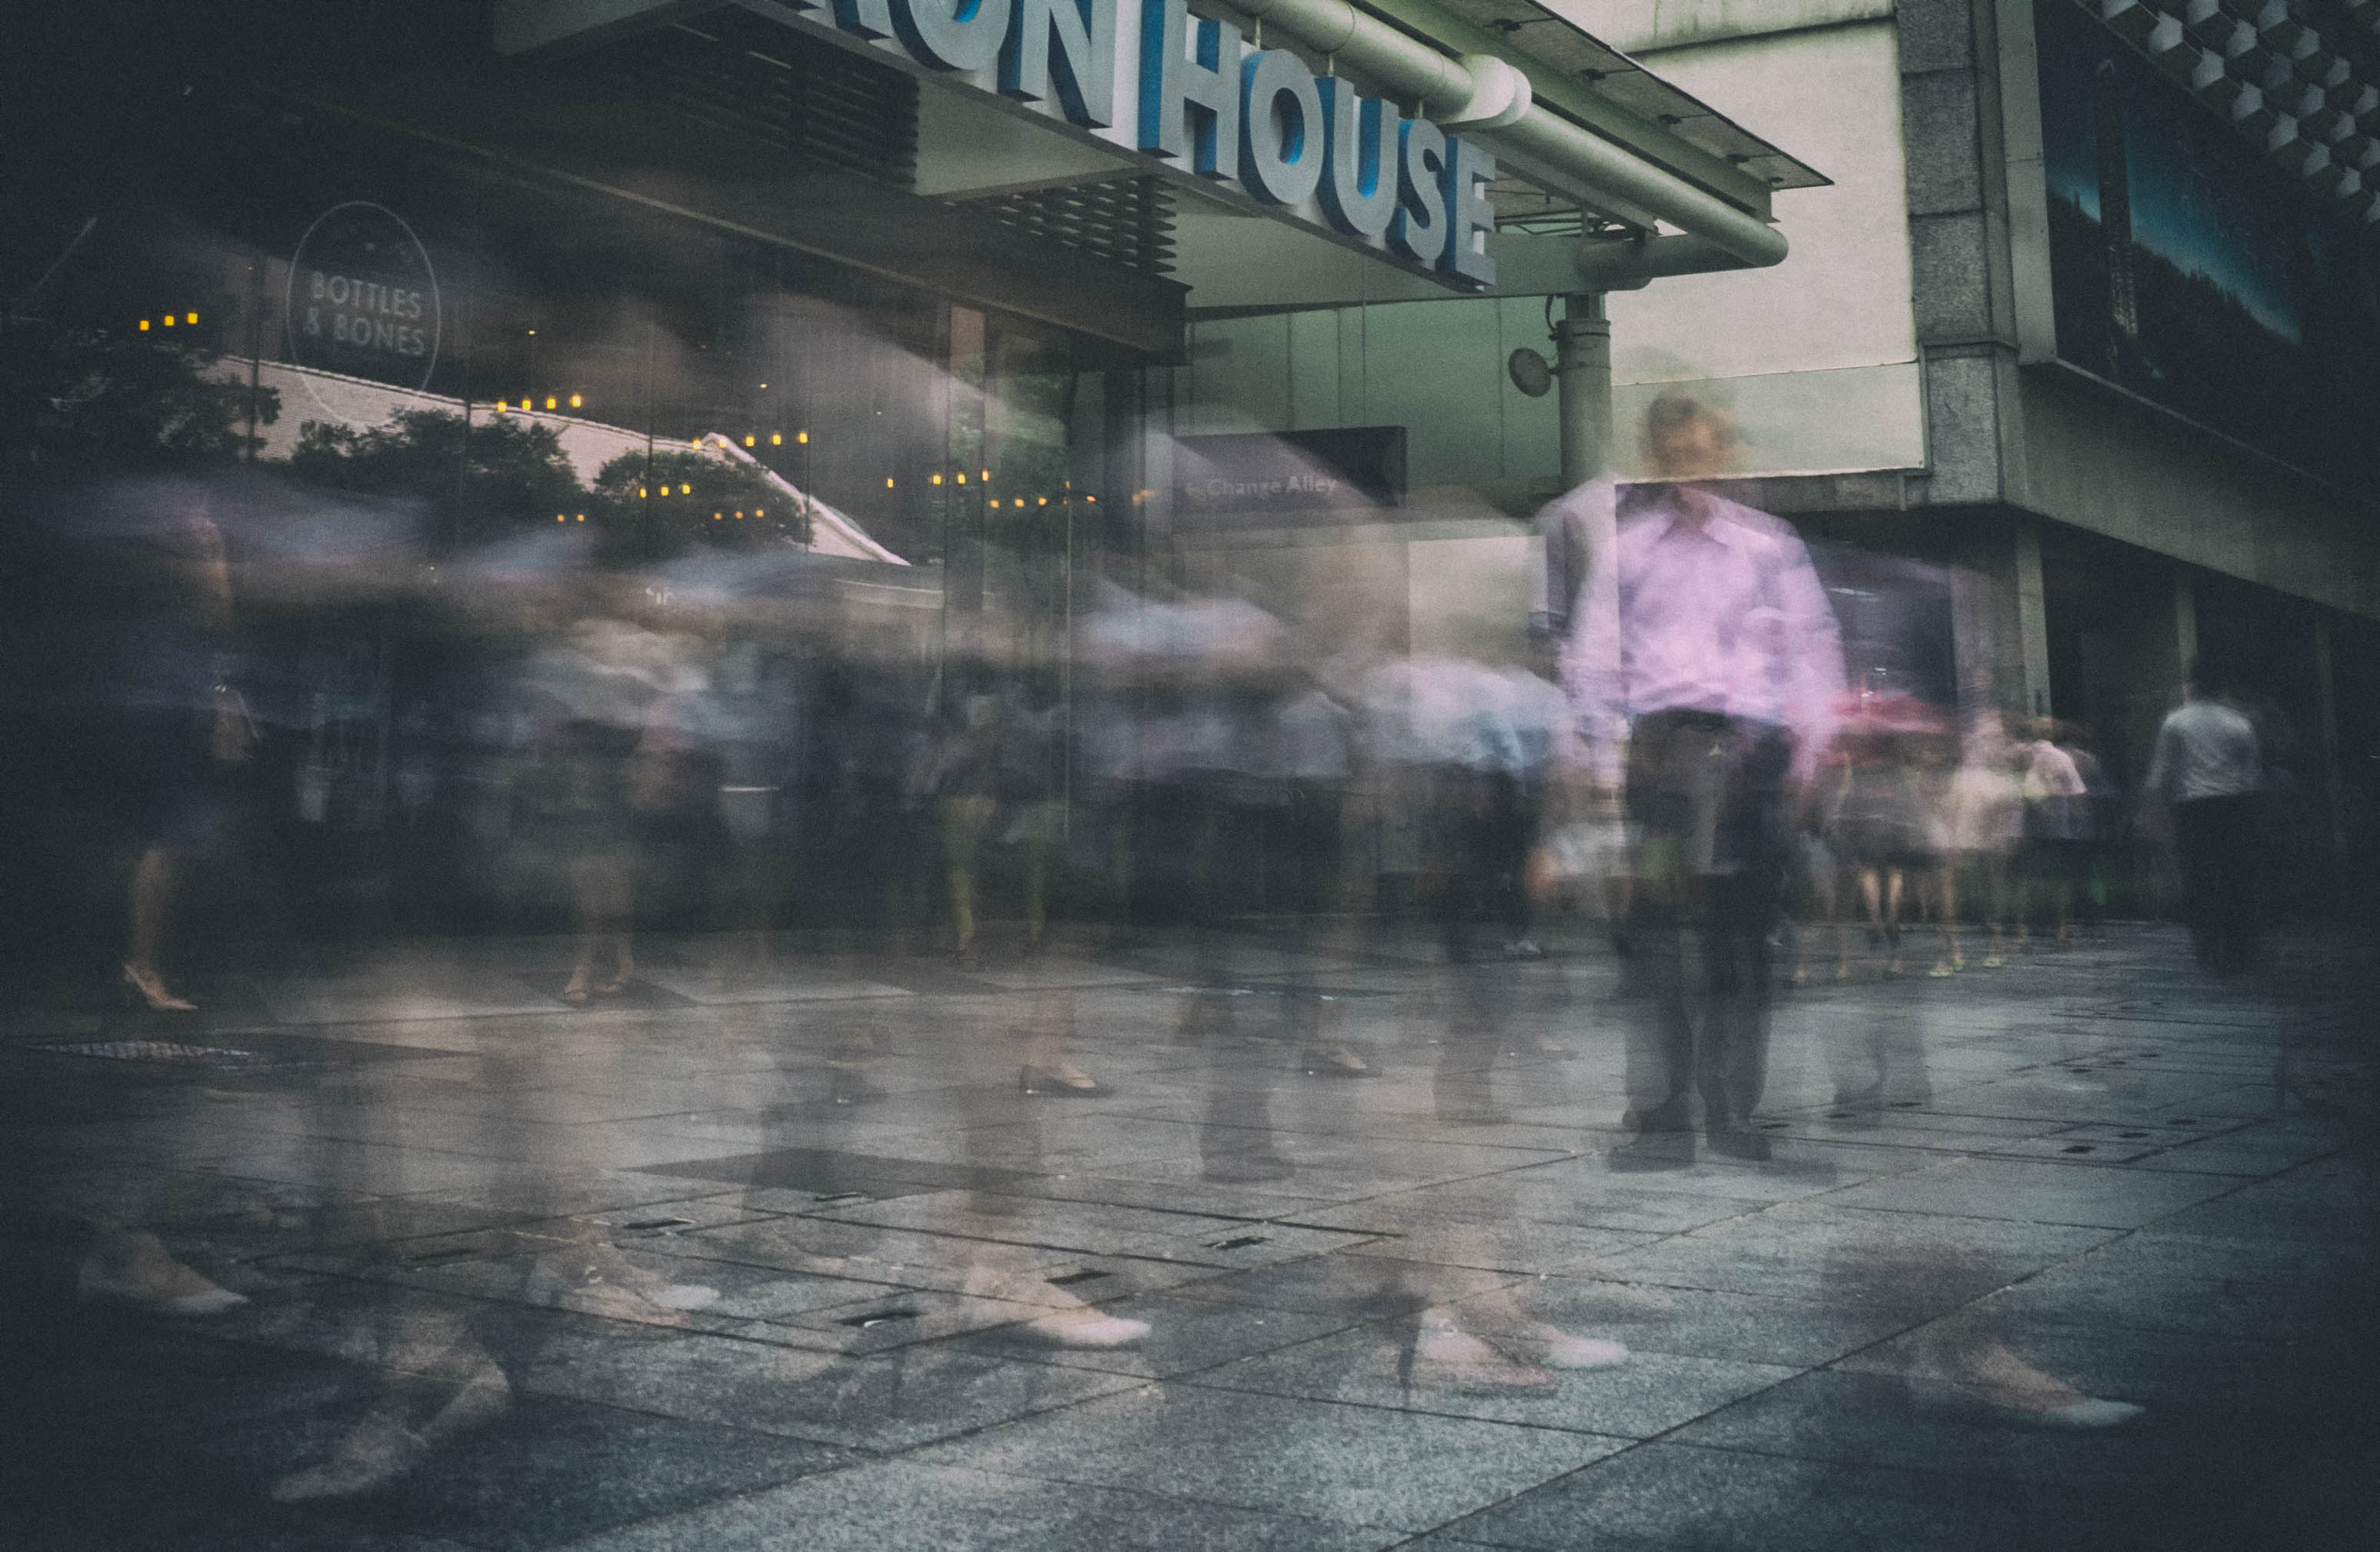
people, rain, crowd, reflection, darkness, sony, longexposure, singapore, a6000, screenshot, singapura, 16mm50mm